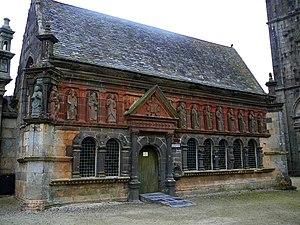
L'ossuaire de Sizun